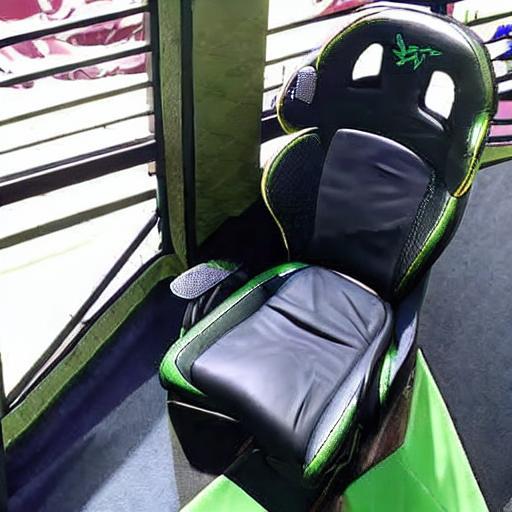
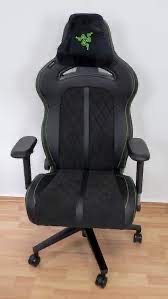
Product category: items_chair
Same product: no